Pierre Decouz

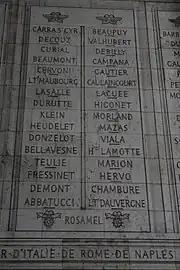
Decouz is the second name in Column 17.

At the Battle of Leipzig on 16–19 October 1813, Decouz led the 3rd Division in the I Young Guard Corps under Marshal Nicolas Oudinot. The 4,731-man division consisted of the 1st and 2nd Battalions of the 5th, 6th, 7th, 8th, 9th and 10th Voltigeur Regiments and the 1st Battalion of the 12th Voltigeurs. Boyer de Rébeval's 1st Brigade included the 5th, 6th and 7th Regiments while Pelet's 2nd Brigade was made up of the remaining infantry units. The 9th, 11th and 13th Young Guard Foot Artillery Companies and the 1st Battalion of the 2nd Guard Train Regiment were attached to the division. Each of the three artillery batteries had six 6-pounder System Year XI cannons and two 5 ½-inch howitzers. At 2:00 pm on 16 October, Napoleon ordered a general attack and Oudinot's corps rolled south from Wachau toward Anenhayn. Though the Allies were pressed back, the hoped-for decisive victory eluded Napoleon. Under the direction of Oudinot he led the army's rearguard, fighting against Jean Baptiste Bernadotte's Swedes.